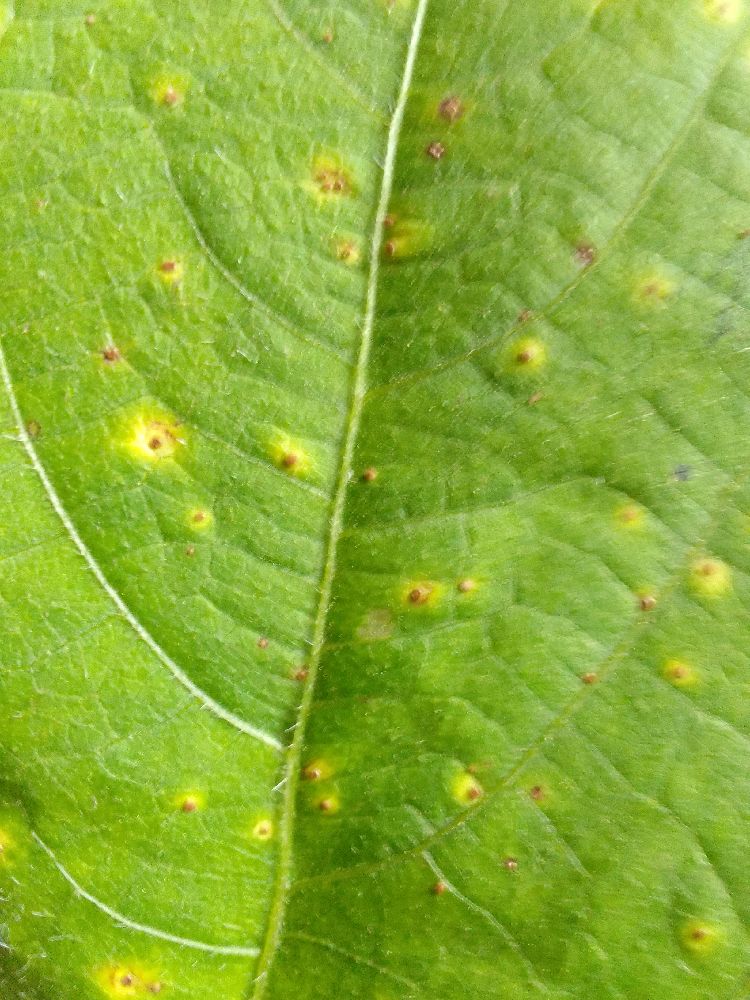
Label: rust